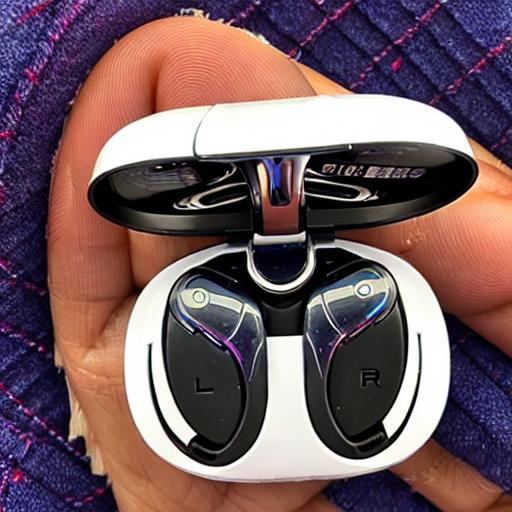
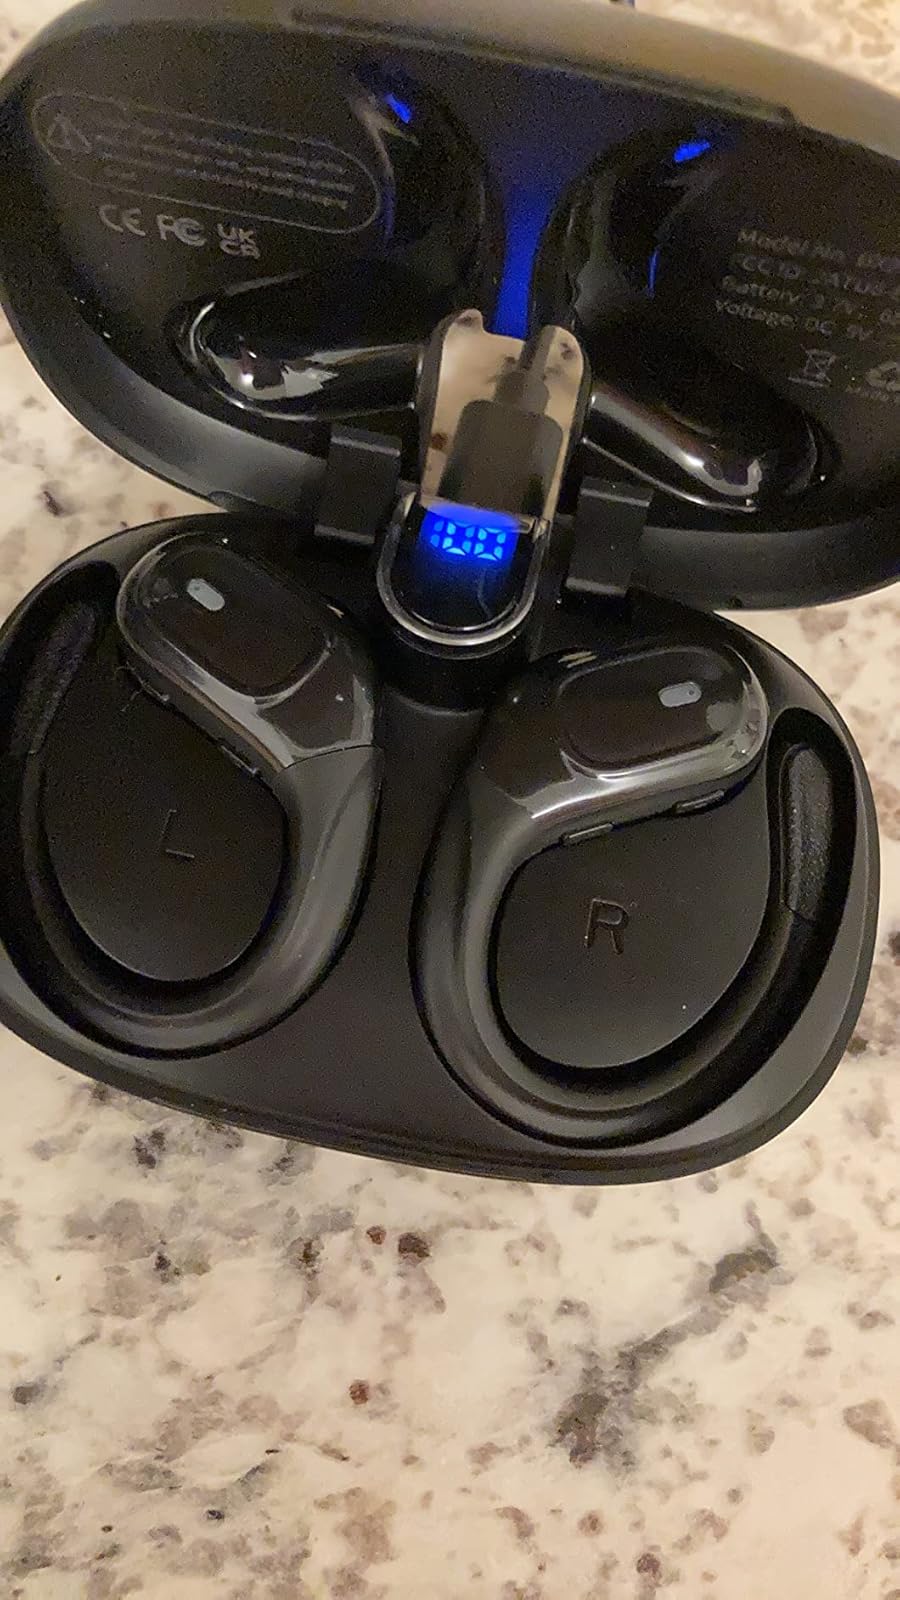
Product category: earbuds
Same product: no